Krishna Mandapam, Mahabalipuram

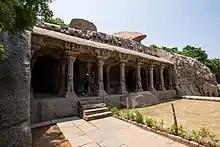
Entrance to the Krishna Mandapa

Mandapa of Krishna or Krishna Mandapam is a monument at Mahabalipuram, on the Coromandel Coast of the Bay of Bengal, in the Kancheepuram district of the state of Tamil Nadu, India. It is part of the Group of Monuments at Mahabalipuram, a UNESCO World Heritage Site inscribed in 1984. It is located on a hillock next to the open rock relief of Descent of the Ganges (Mahabalipuram).